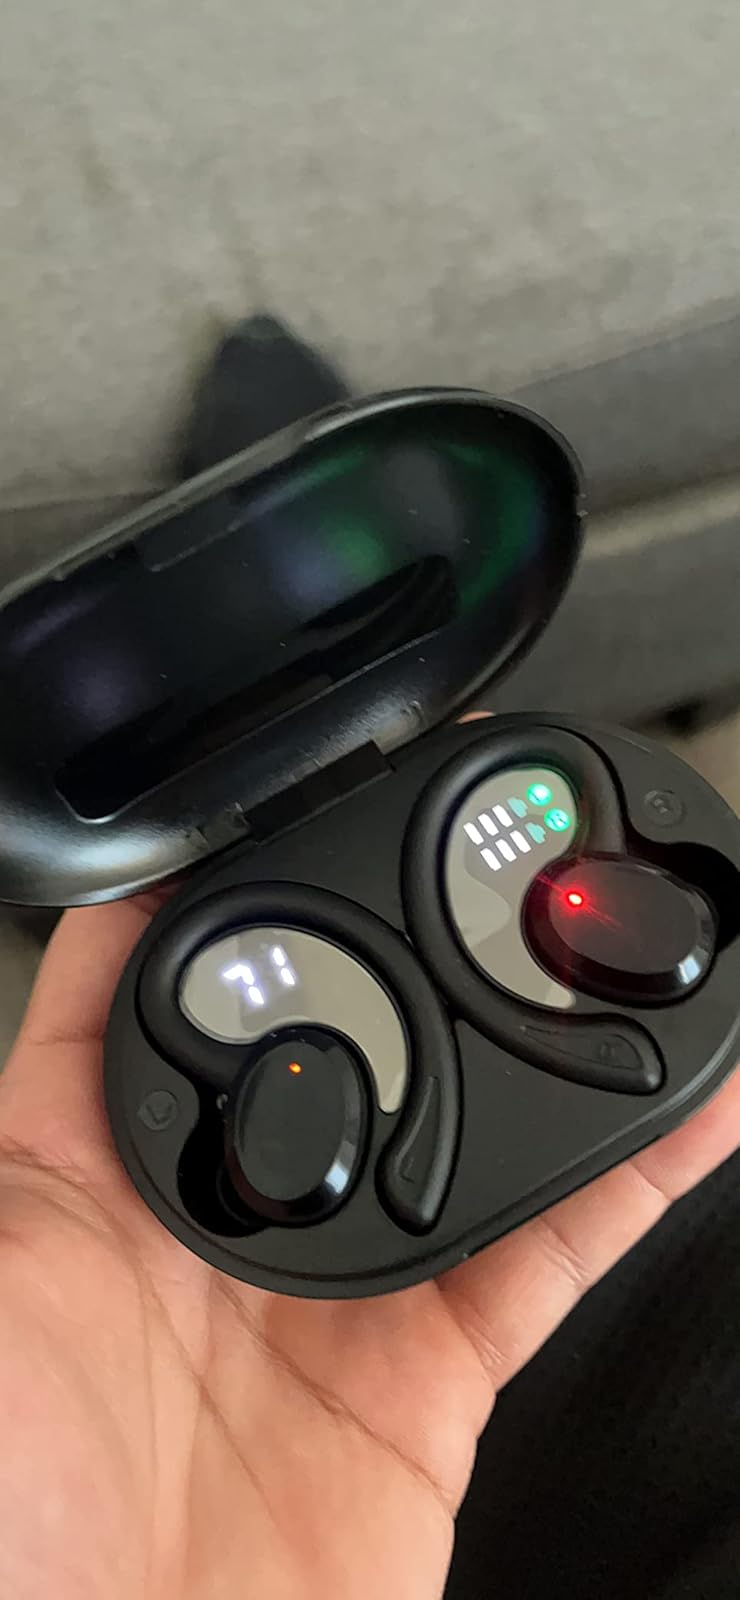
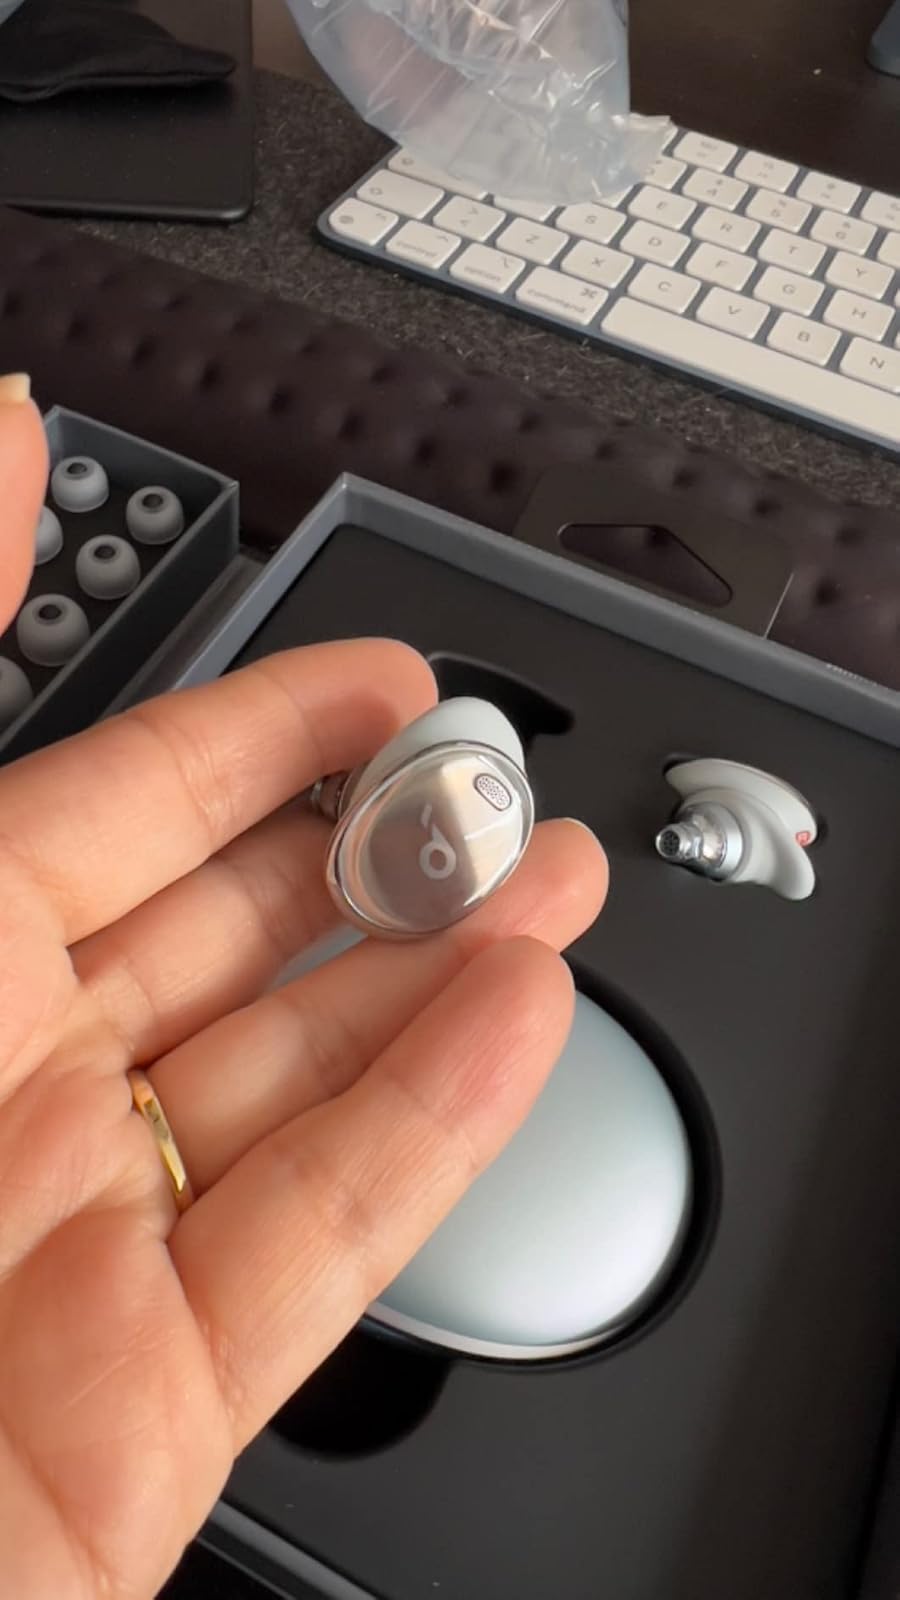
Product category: earbuds
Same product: no